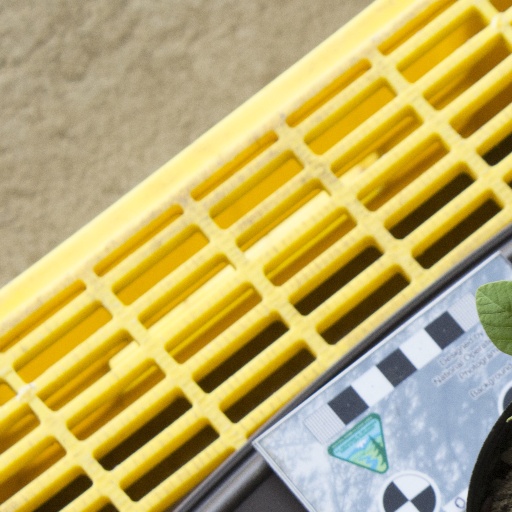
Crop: soybean